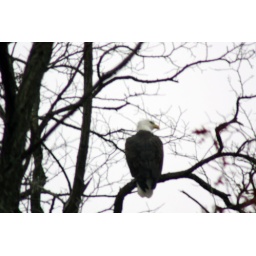
eagle just sitting in a tree over looking the lake. I need to get a bigger lens